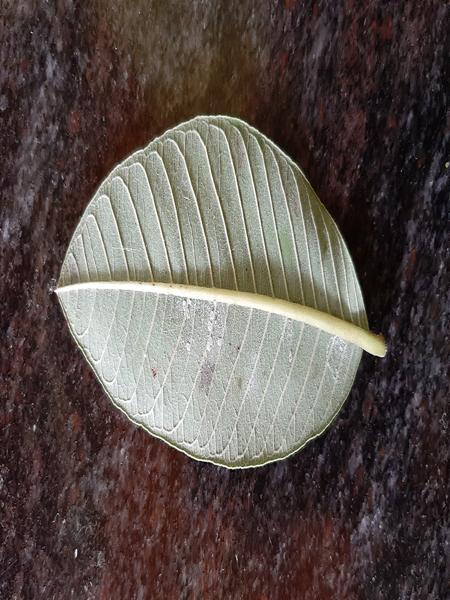
Plant: Guava